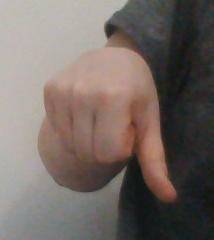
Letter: waw